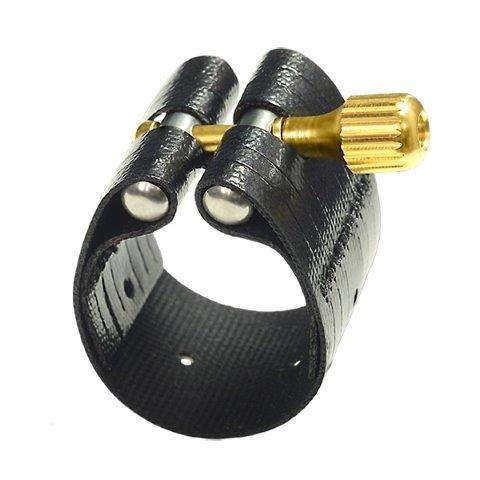
ALTO SAX LIGATURE HARD RUBBER 1RL
Gives a full, centered tone with complete control and response that only a string ligature can give. Rovner dark is the top seller because of its warm sound.
Brand: Rovner
Category: Arts & Entertainment > Hobbies & Creative Arts > Musical Instrument & Orchestra Accessories > Woodwind Instrument Accessories > Saxophone Accessories > Saxophone Parts